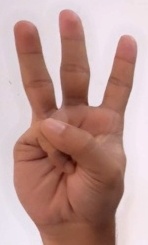
ASL sign: W